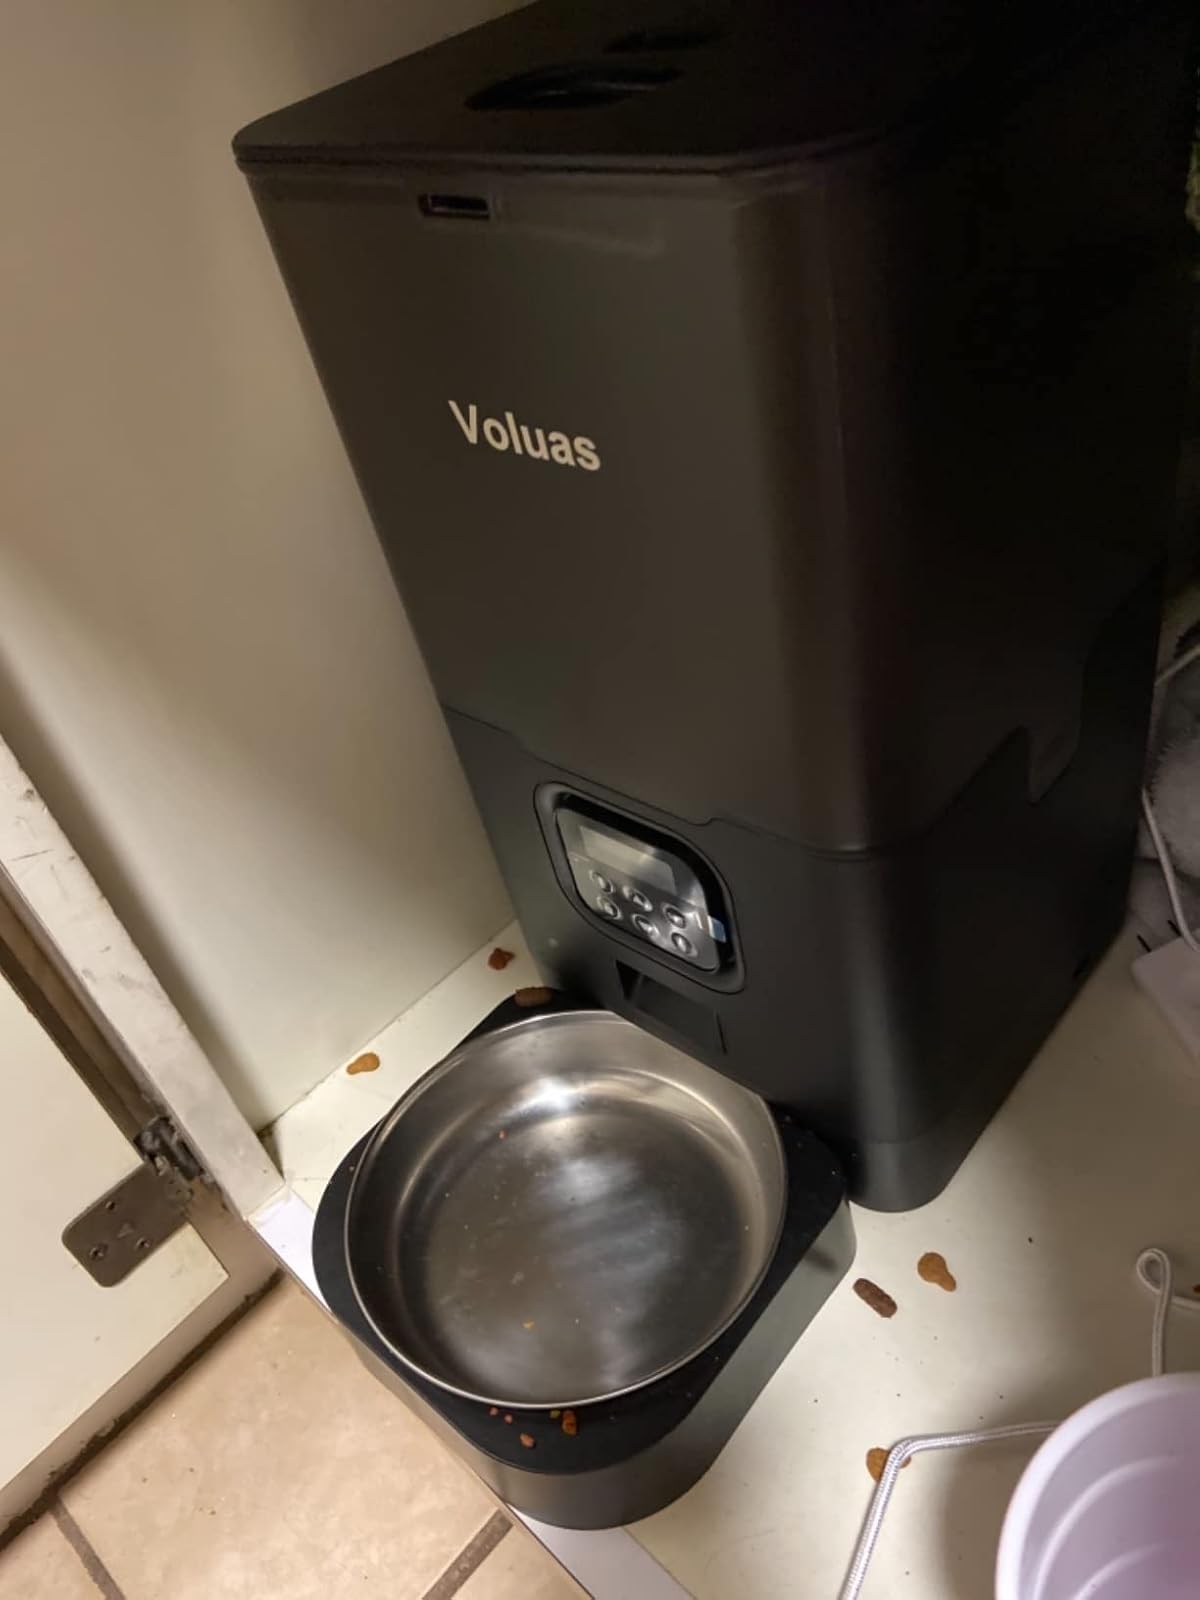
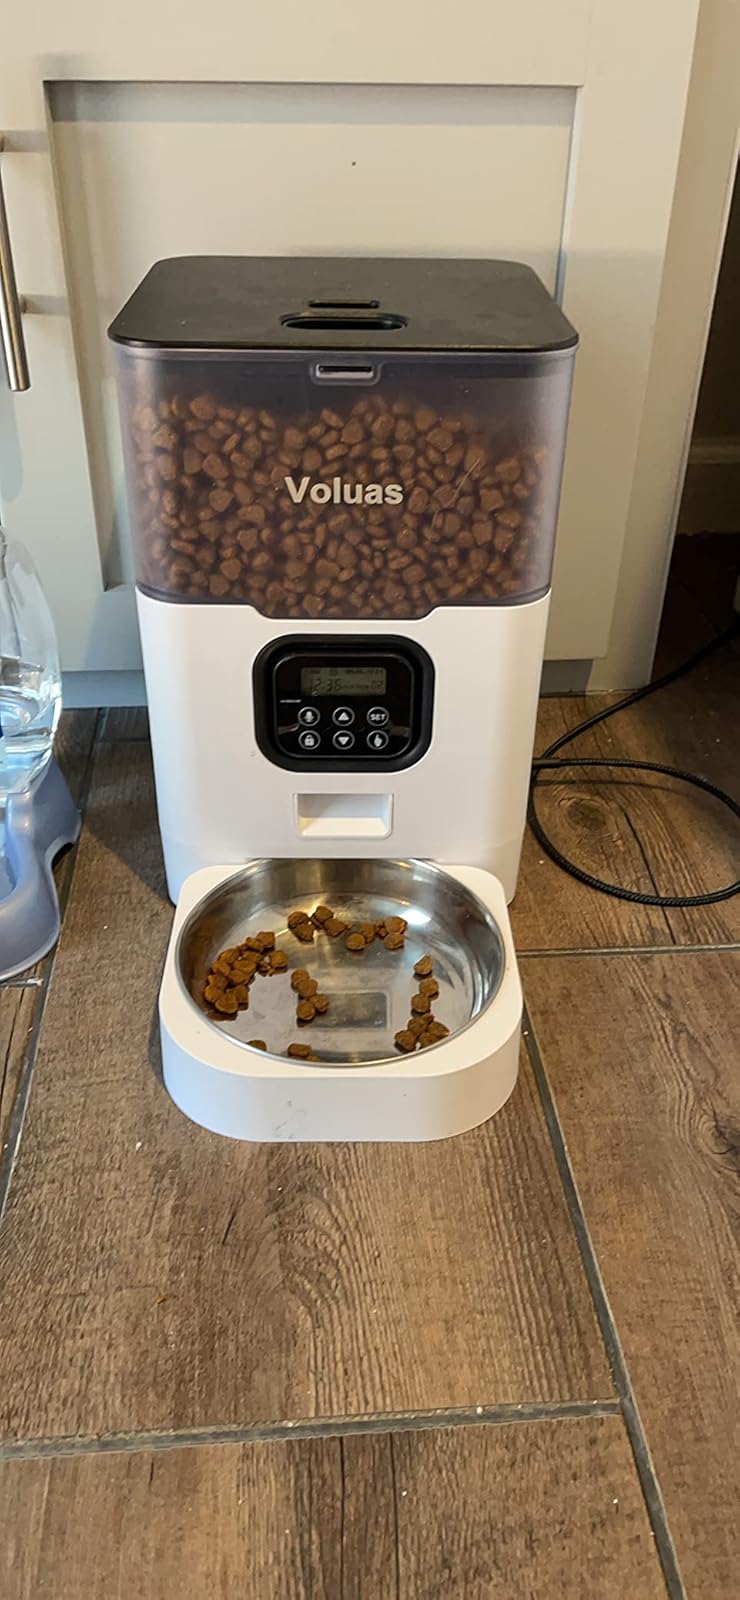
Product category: items_feeder
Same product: no